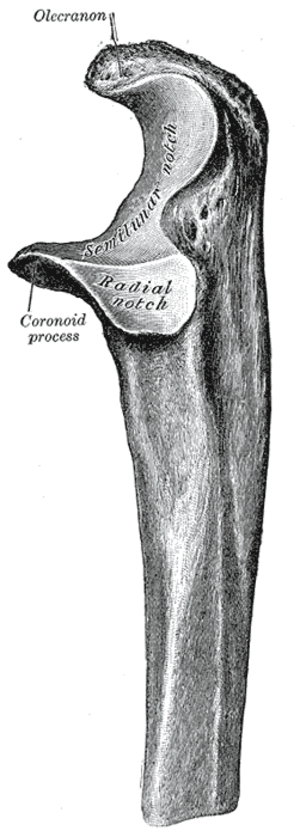
Le coude est la partie du membre supérieur située entre le bras et l'avant-bras. Cette articulation comprend en avant la région du « pli du coude ». C'est un complexe articulaire synovial du membre supérieur humain reliant le bras à l'avant-bras. Il unit ainsi trois os entre eux : le radius, l'ulna et l'humérus.